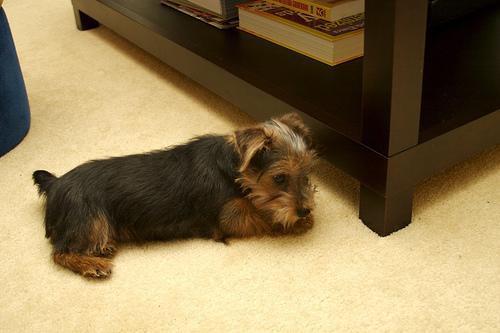
Norfolk_terrier